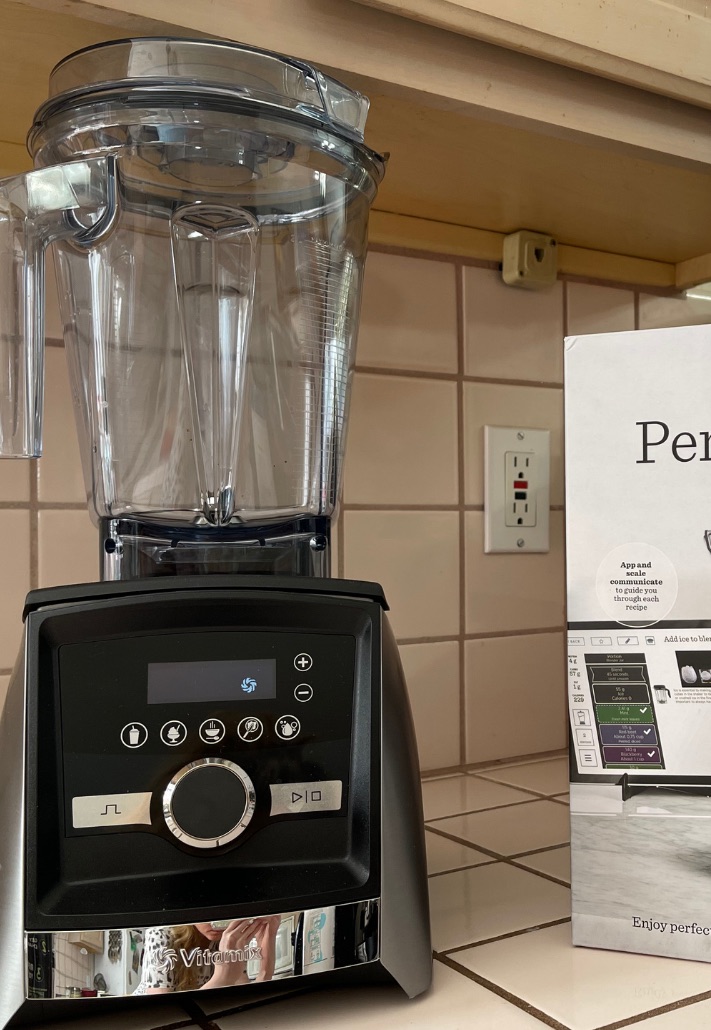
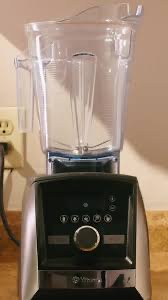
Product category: items_blender
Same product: yes